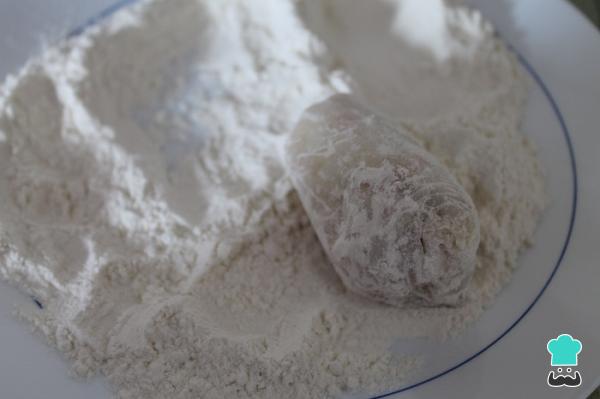
1Ponemos aceite abundante para freír las croquetas de pollo y huevo. Mientras, aprovechamos para pasar por un poco de harina las croquetas caseras.Truco: Si las habéis congelado previamente, no hará falta descongelarlas. Se puede hacer el mismo proceso para su rebozado.